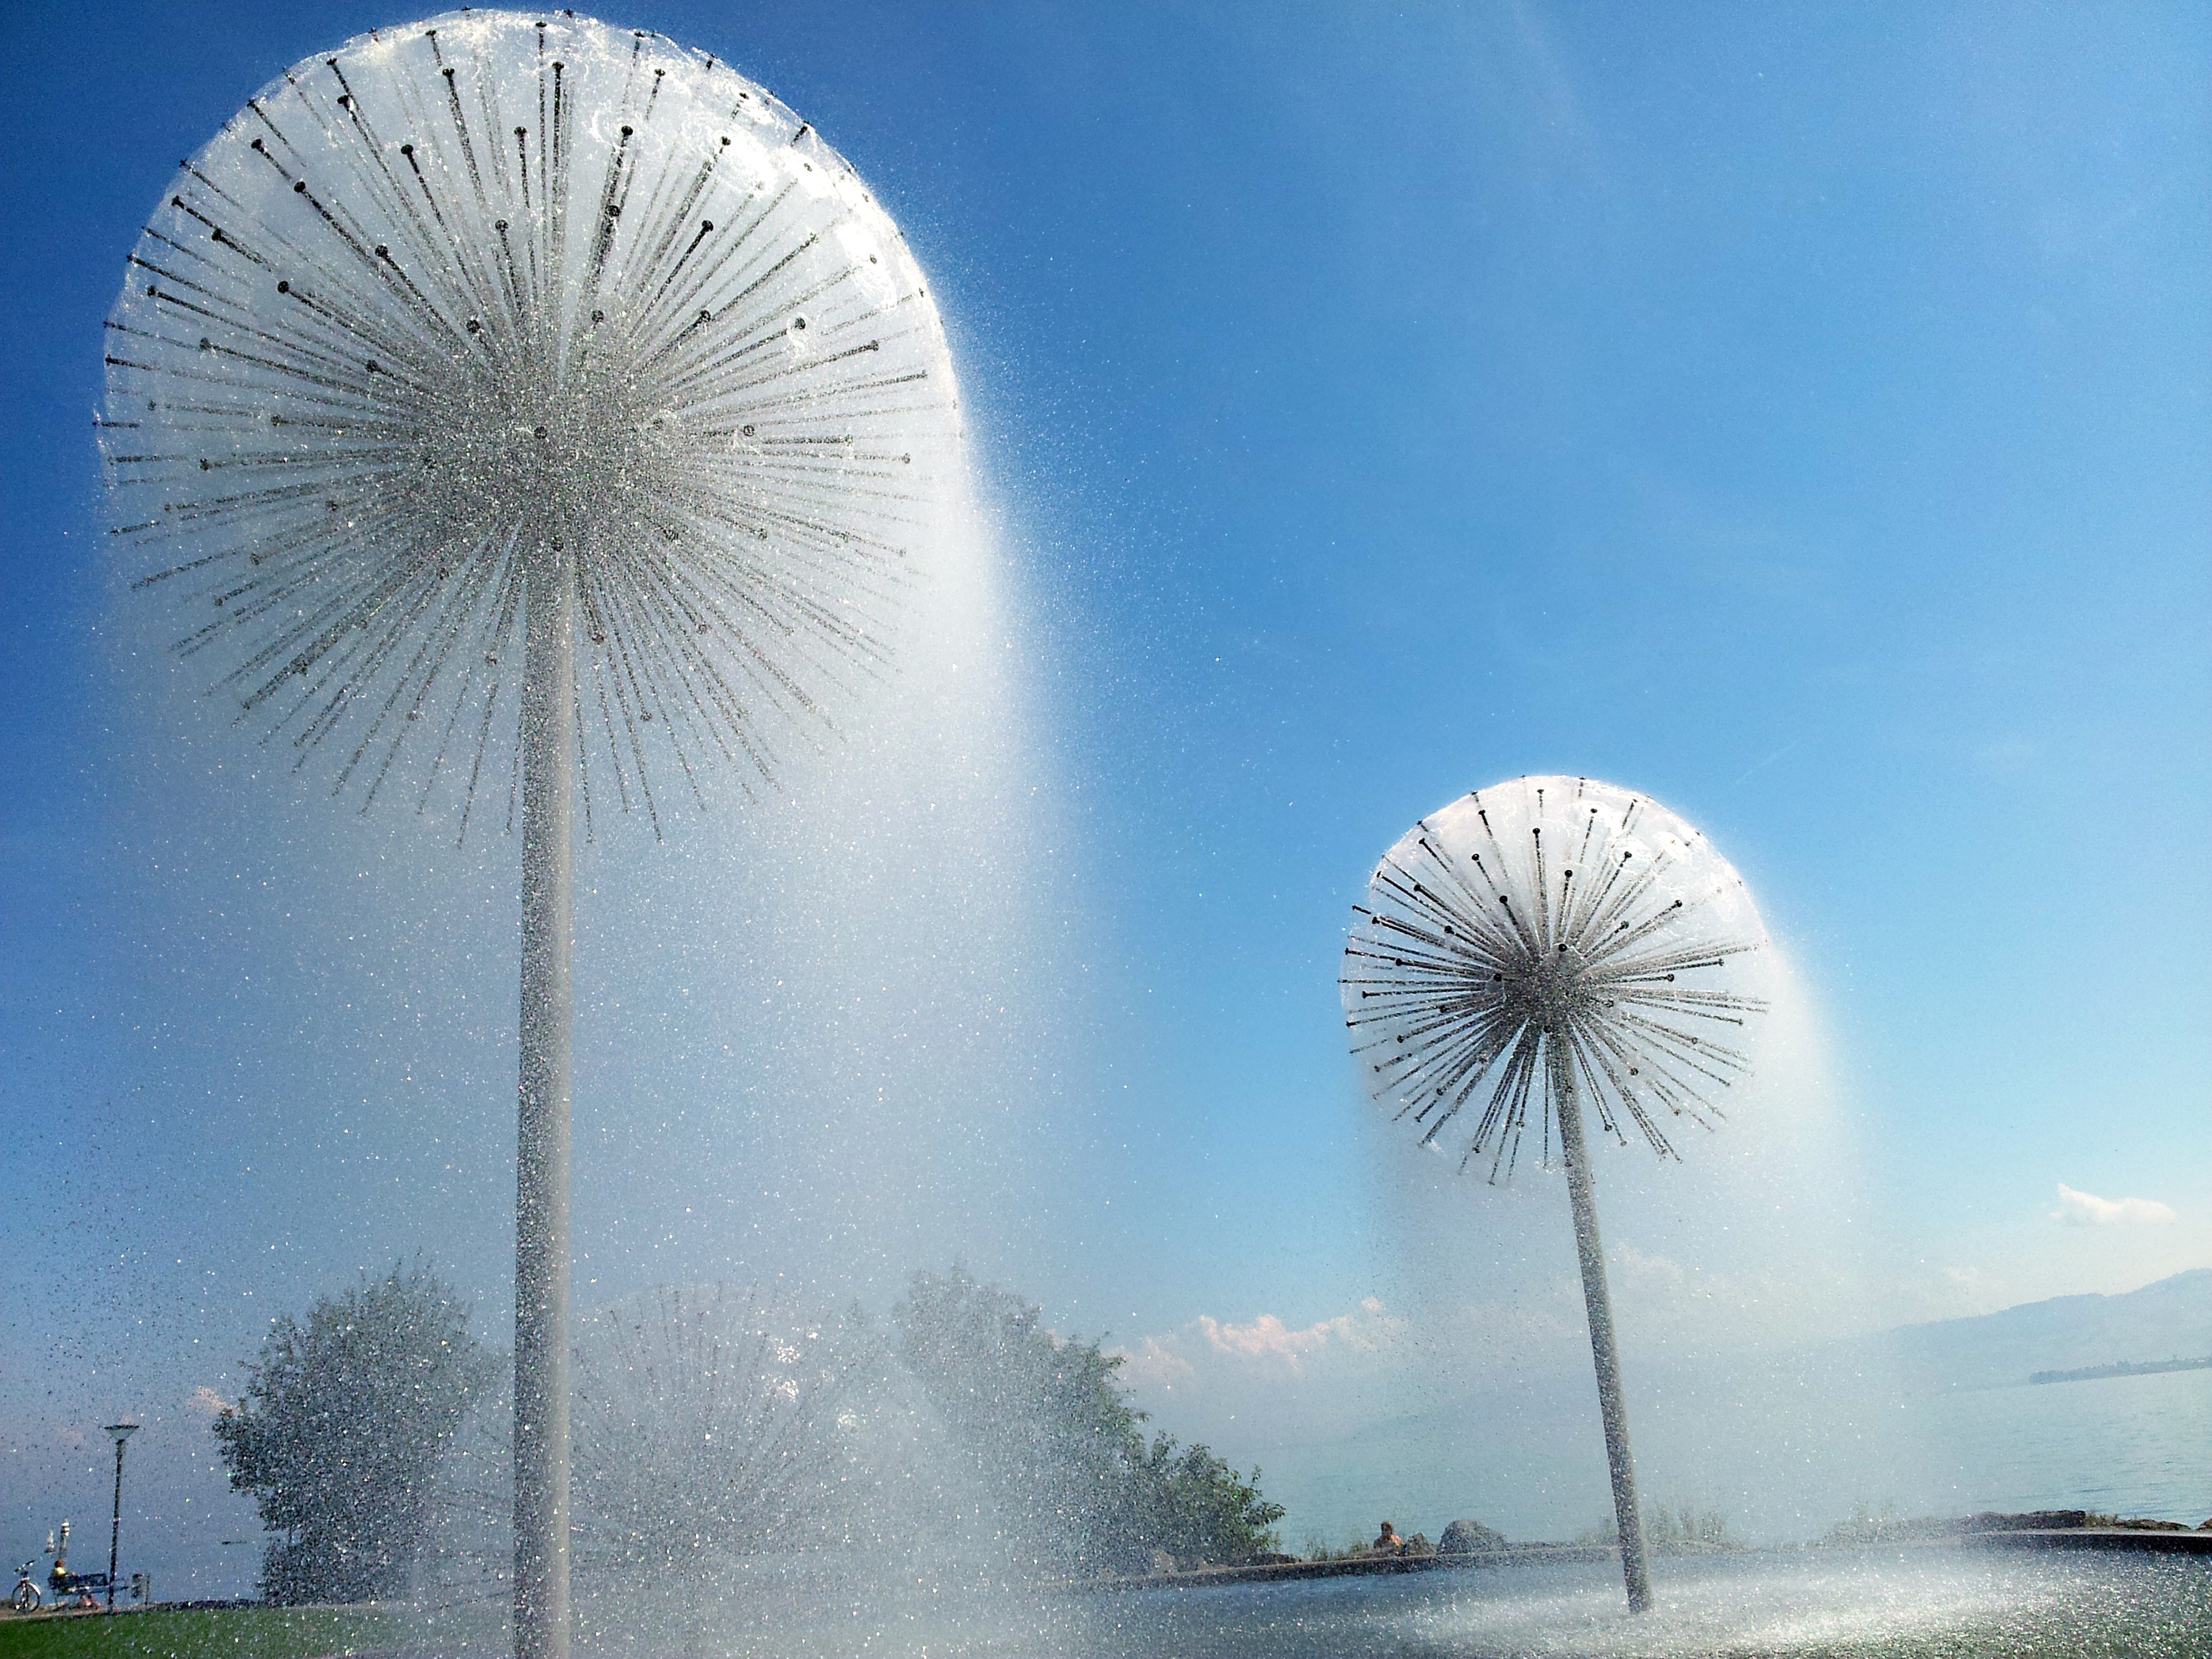
water, wind, recreation, fountain, switzerland, water feature, fluent, flower shape, inject, summer day, outdoor recreation, romanshorn, atmosphere of earth